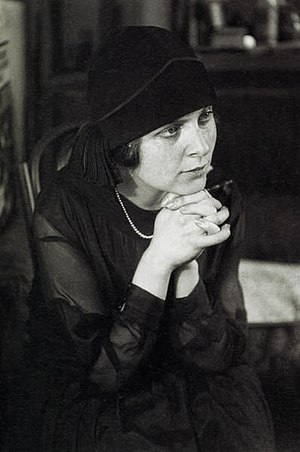
Elsa Triolet
Elsa Triolet var en russiskfødt forfatter, der i 1944 fik Goncourtprisen for romanen Le Premier Accroc coûte 200 Francs.